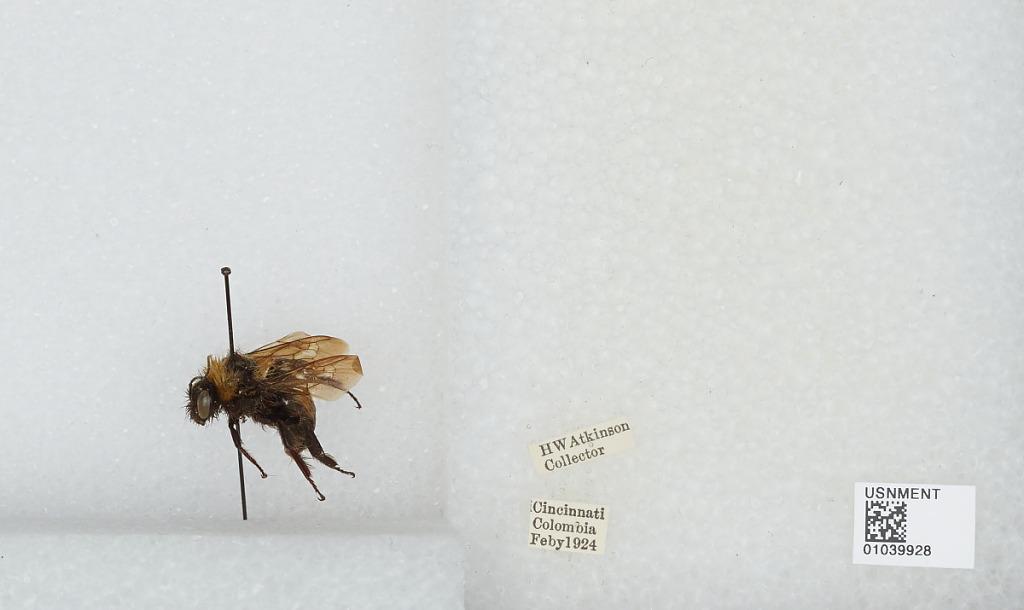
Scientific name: Bombus (Robustobombus) robustus Smith
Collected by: H. Atikinson
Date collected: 1924-2-
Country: Colombia
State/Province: Magdalena
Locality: Cincinnati